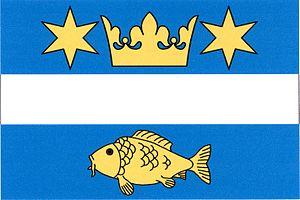
Myslív est une commune du district de Klatovy, dans la région de Plzeň, en République tchèque. Sa population s'élevait à 413 habitants en 2017.